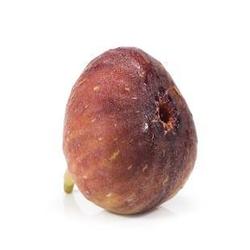
Label: Fig